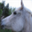
Label: horse